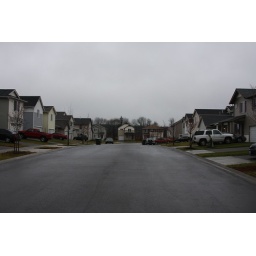
view of street in front of house looking south